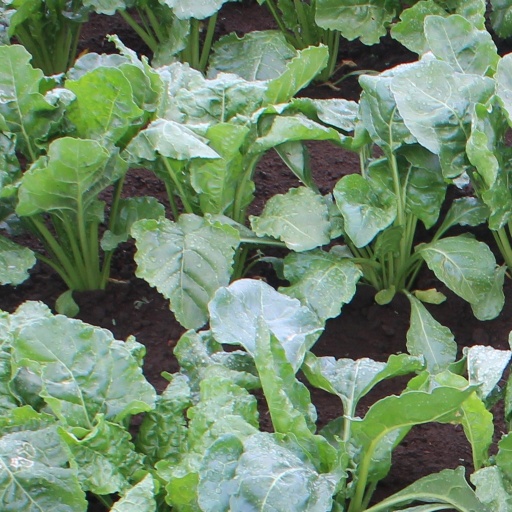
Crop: sugar beet